Karşıyaka

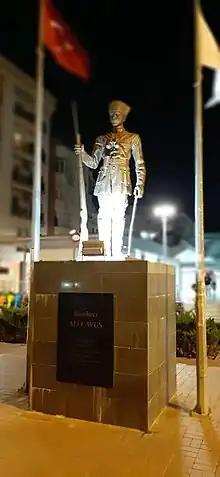
Monument of Grenadier-Sergeant Ali Çavuş in Alaybey Station, a Cretan-Turk within the vanguard of the 14th Cavalry Division which liberated Karşıyaka on 9 September 1922.

There is also a 1904-built Catholic Church (Saint Helen church) that served a community of about 200 families and which is recently restored. Edouard Balladur, the former Prime Minister of France, notably, was baptised there.